History of agriculture in Canada

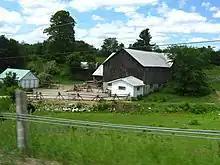
Farm yard in summer, eastern Ontario

In the 16th century Samuel de Champlain and Gabriel Sagard recorded that the Iroquois and Huron cultivated the soil for maize or "Indian corn". Maize ("Zea mays"), beans ("phaseolus"), squash ("Cucurbita") and the sunflower ("Helianthus annus") were grown throughout agricultural lands in North America by the 16th century. As early as 2300 BC evidence of squash was introduced to the northeastern woodlands region. Archaeological findings from 500 AD have shown corn cultivation in southern Ontario.